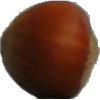
Label: nut_forest